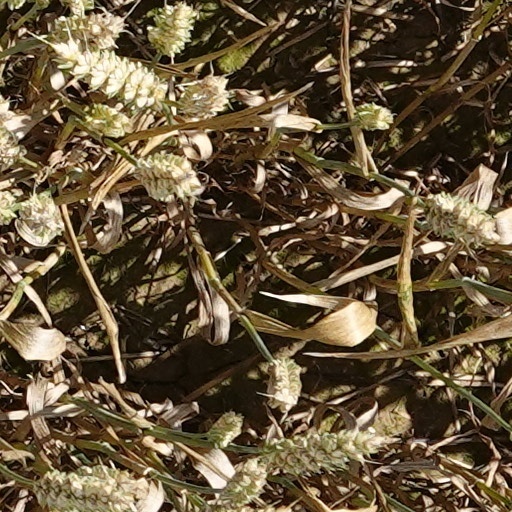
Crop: wheat